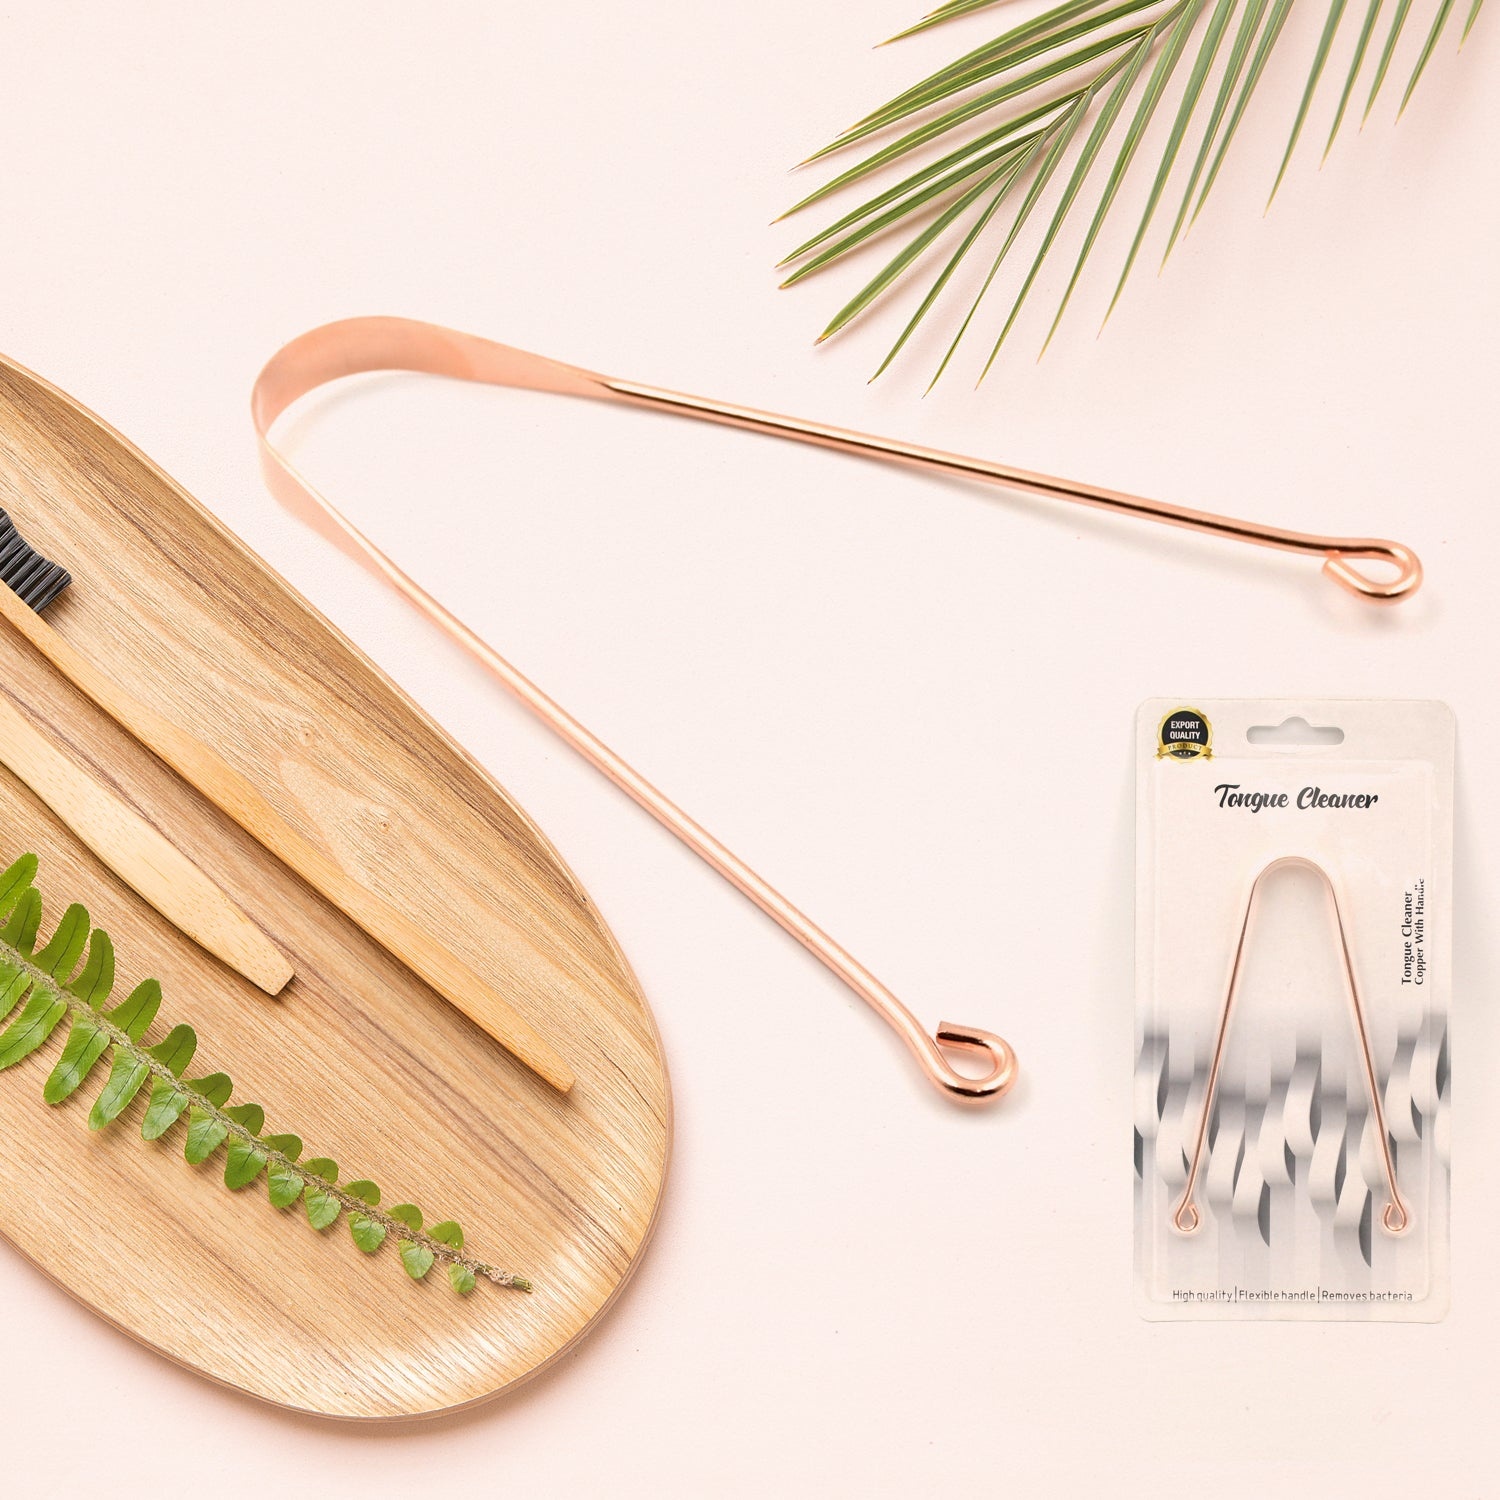
Tongue Cleaner For Kids & Adults | Tongue Scraper For Bad Breath, Maintain Oral Hygiene for Daily Use | for Fresh Breath & Bacteria Removal | Improved Taste (Steel, Copper, Tongue Cleaner / 1 Pc)
Brand: gooofy
Tongue Cleaner For Kids & Adults | Tongue Scraper For Bad Breath, Maintain Oral Hygiene for Daily Use | for Fresh Breath & Bacteria Removal | Improved Taste (Steel, Copper, Tongue Cleaner / 1 Pc) Description:- This is ultra-smooth and easy to use, for a perfect hygiene formula. Easy to clean - Wash by hand or in the dishwasher will clean tongue scraper safely and thoroughly. To clean the tongue and remove foreign body is an effective way to treat bad breath. Let your family and children act together and protect your oral health from you and me. Elevating Your Oral Care Routine: Whether you employ a tongue scraper, toothbrush, or oral mouth rinse, incorporating tongue cleaning into your daily oral health regimen is a wise choice. By dedicating just a few minutes each day to this practice, you can significantly reduce bad breath, lower the risk of cavities, and revel in the refreshing sensation of a pristine mouth. Removes bacteria that cause bad breath from the tongue. Scrapes away germs and prevents food buildup, infections etc. Regular use helps prevent cavities, gum disease, and other oral conditions Dimension:- Volu. Weight (Gm) :- 50 Product Weight (Gm) :- 26 Ship Weight (Gm) :- 50 Length (Cm) :- 20 Breadth (Cm) :- 10 Height (Cm) :- 1
Category: Health & Beauty > Personal Care > Oral Care > Tongue Scrapers